35th Air Division

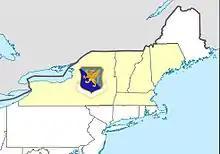
35th Air Division ADC AOR 1966–1969

"In 1966, the area changed to include most of New York, Vermont, New Hampshire, Massachusetts, and southern Maine when the division assumed the responsibilities of the inactivated Boston Air Defense Sector. "